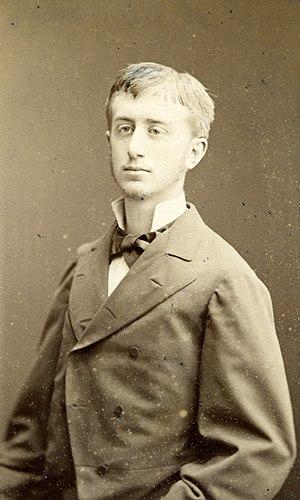
Auguste-Jacques Offenbach
Charles Ignace Auguste Jacques Offenbach est un compositeur français, né à Paris le 24 mai 1862 et mort à Cannes le 7 décembre 1883 sans descendance.